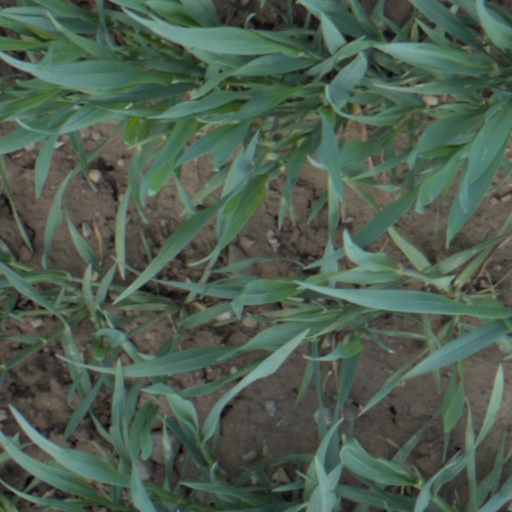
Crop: wheat